2022 Buffalo Bills season

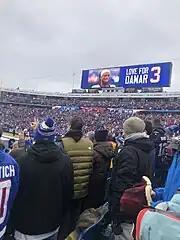
Bills showing support for Hamlin at home against the Patriots, one week after his collapse

Playing one week after Hamlin's collapse and hospitalization, Buffalo dedicated this game to him as part of league-wide tributes to Hamlin, who was continuing to recover in the ICU. Despite three passing touchdowns by Mac Jones, the Bills countered with two kick return touchdowns by Nyheim Hines and three passing scores from Allen, in addition to intercepting Jones three times. The Bills matched a franchise record by notching their 13th win of the season, clinching the #2 seed in the AFC and ensuring that a hypothetical AFC Championship matchup with the Chiefs, who clinched the #1 seed but would have lost the tiebreaker to Buffalo had they won the previous game, would be played on a neutral site due to special changes to playoff seeding in light of the previous game's cancellation.